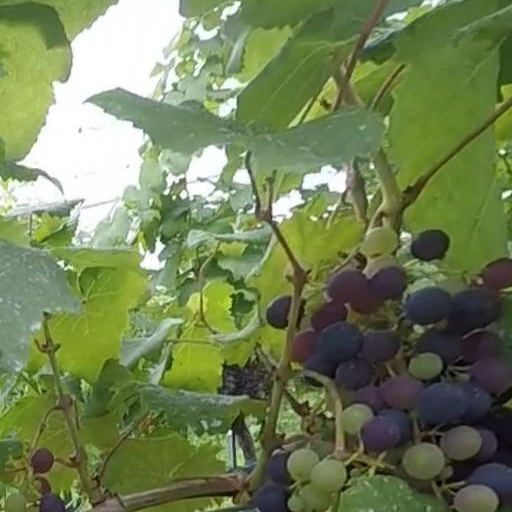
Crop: grape